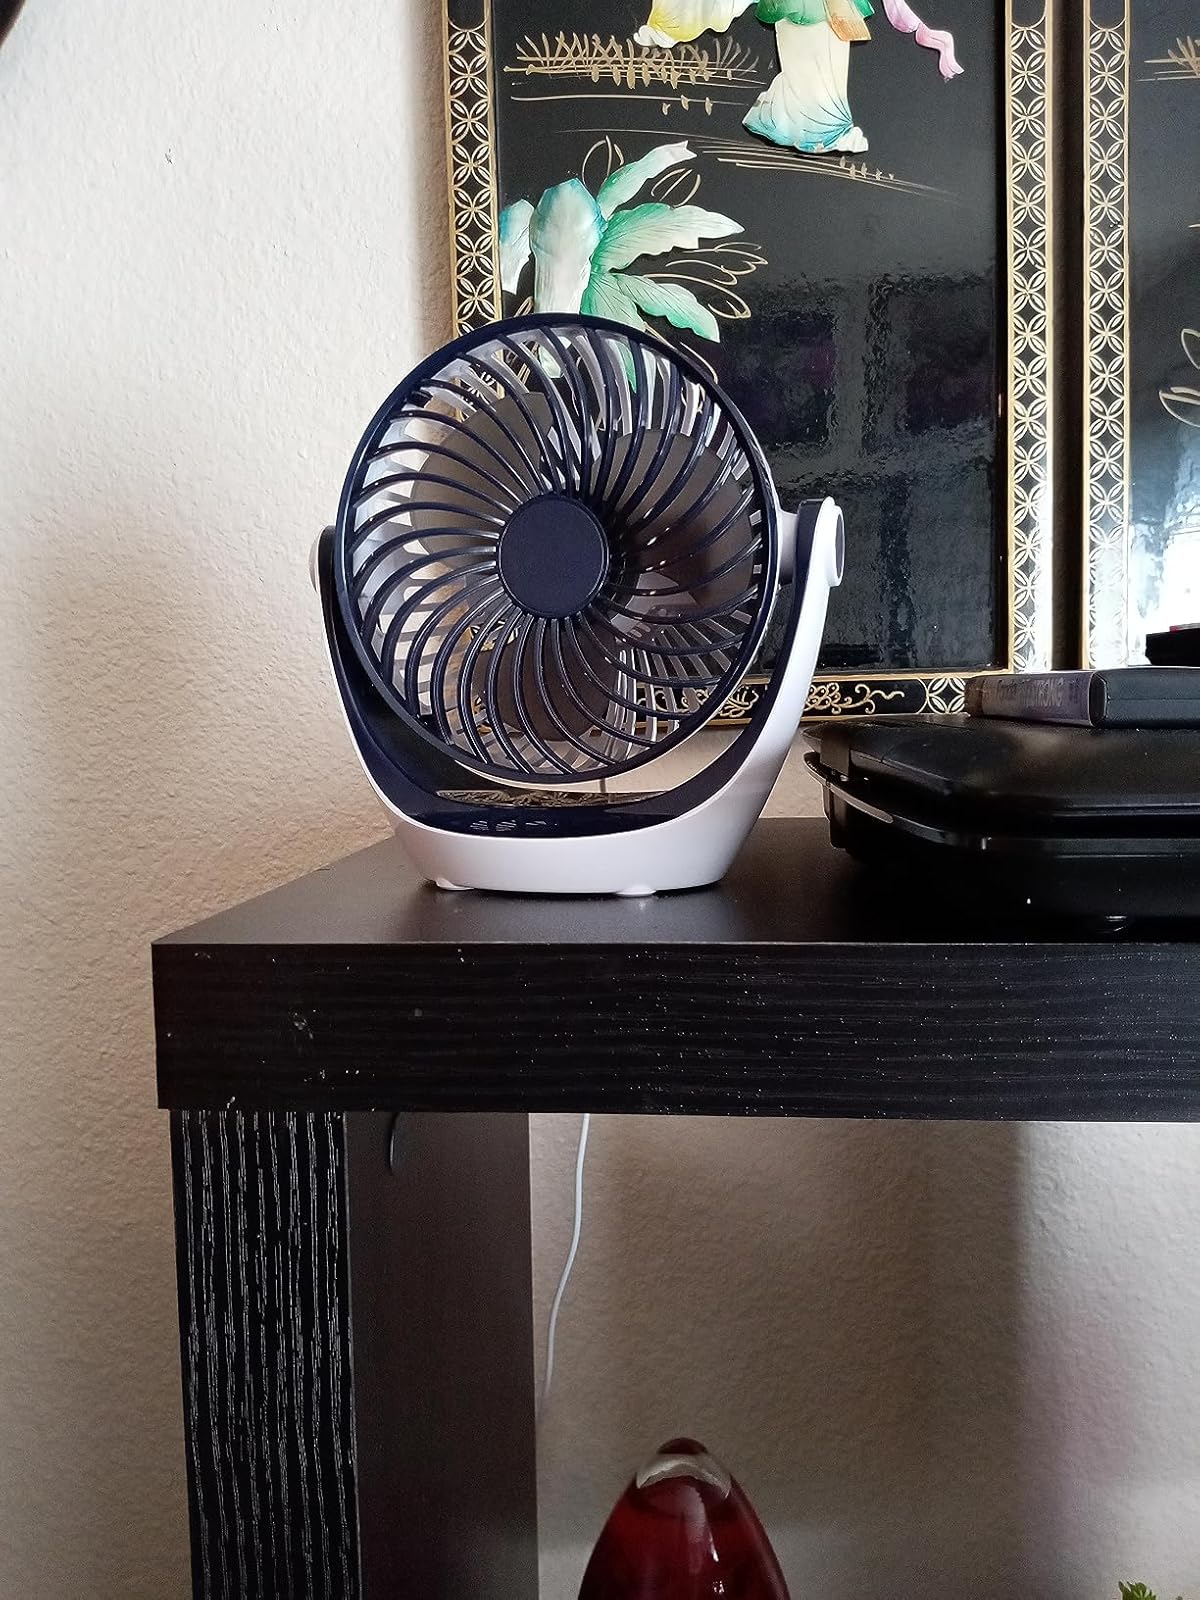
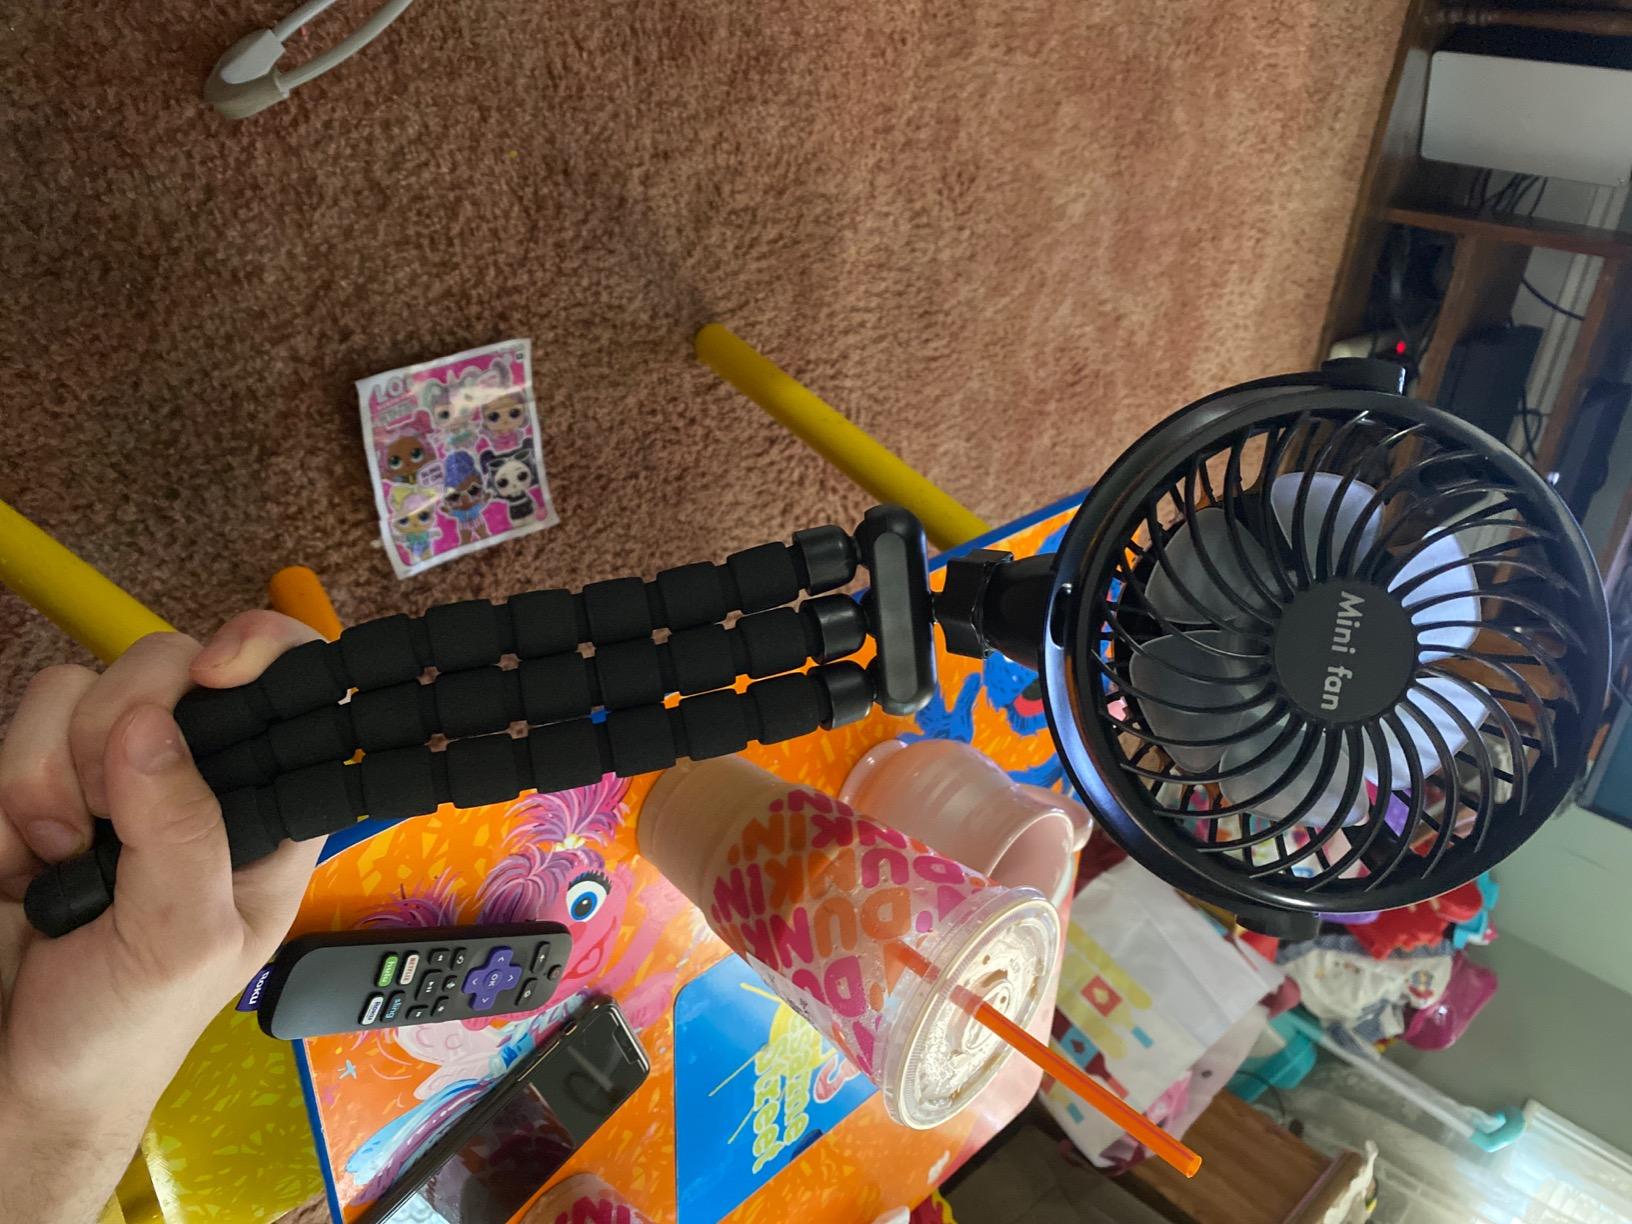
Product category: fan
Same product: no